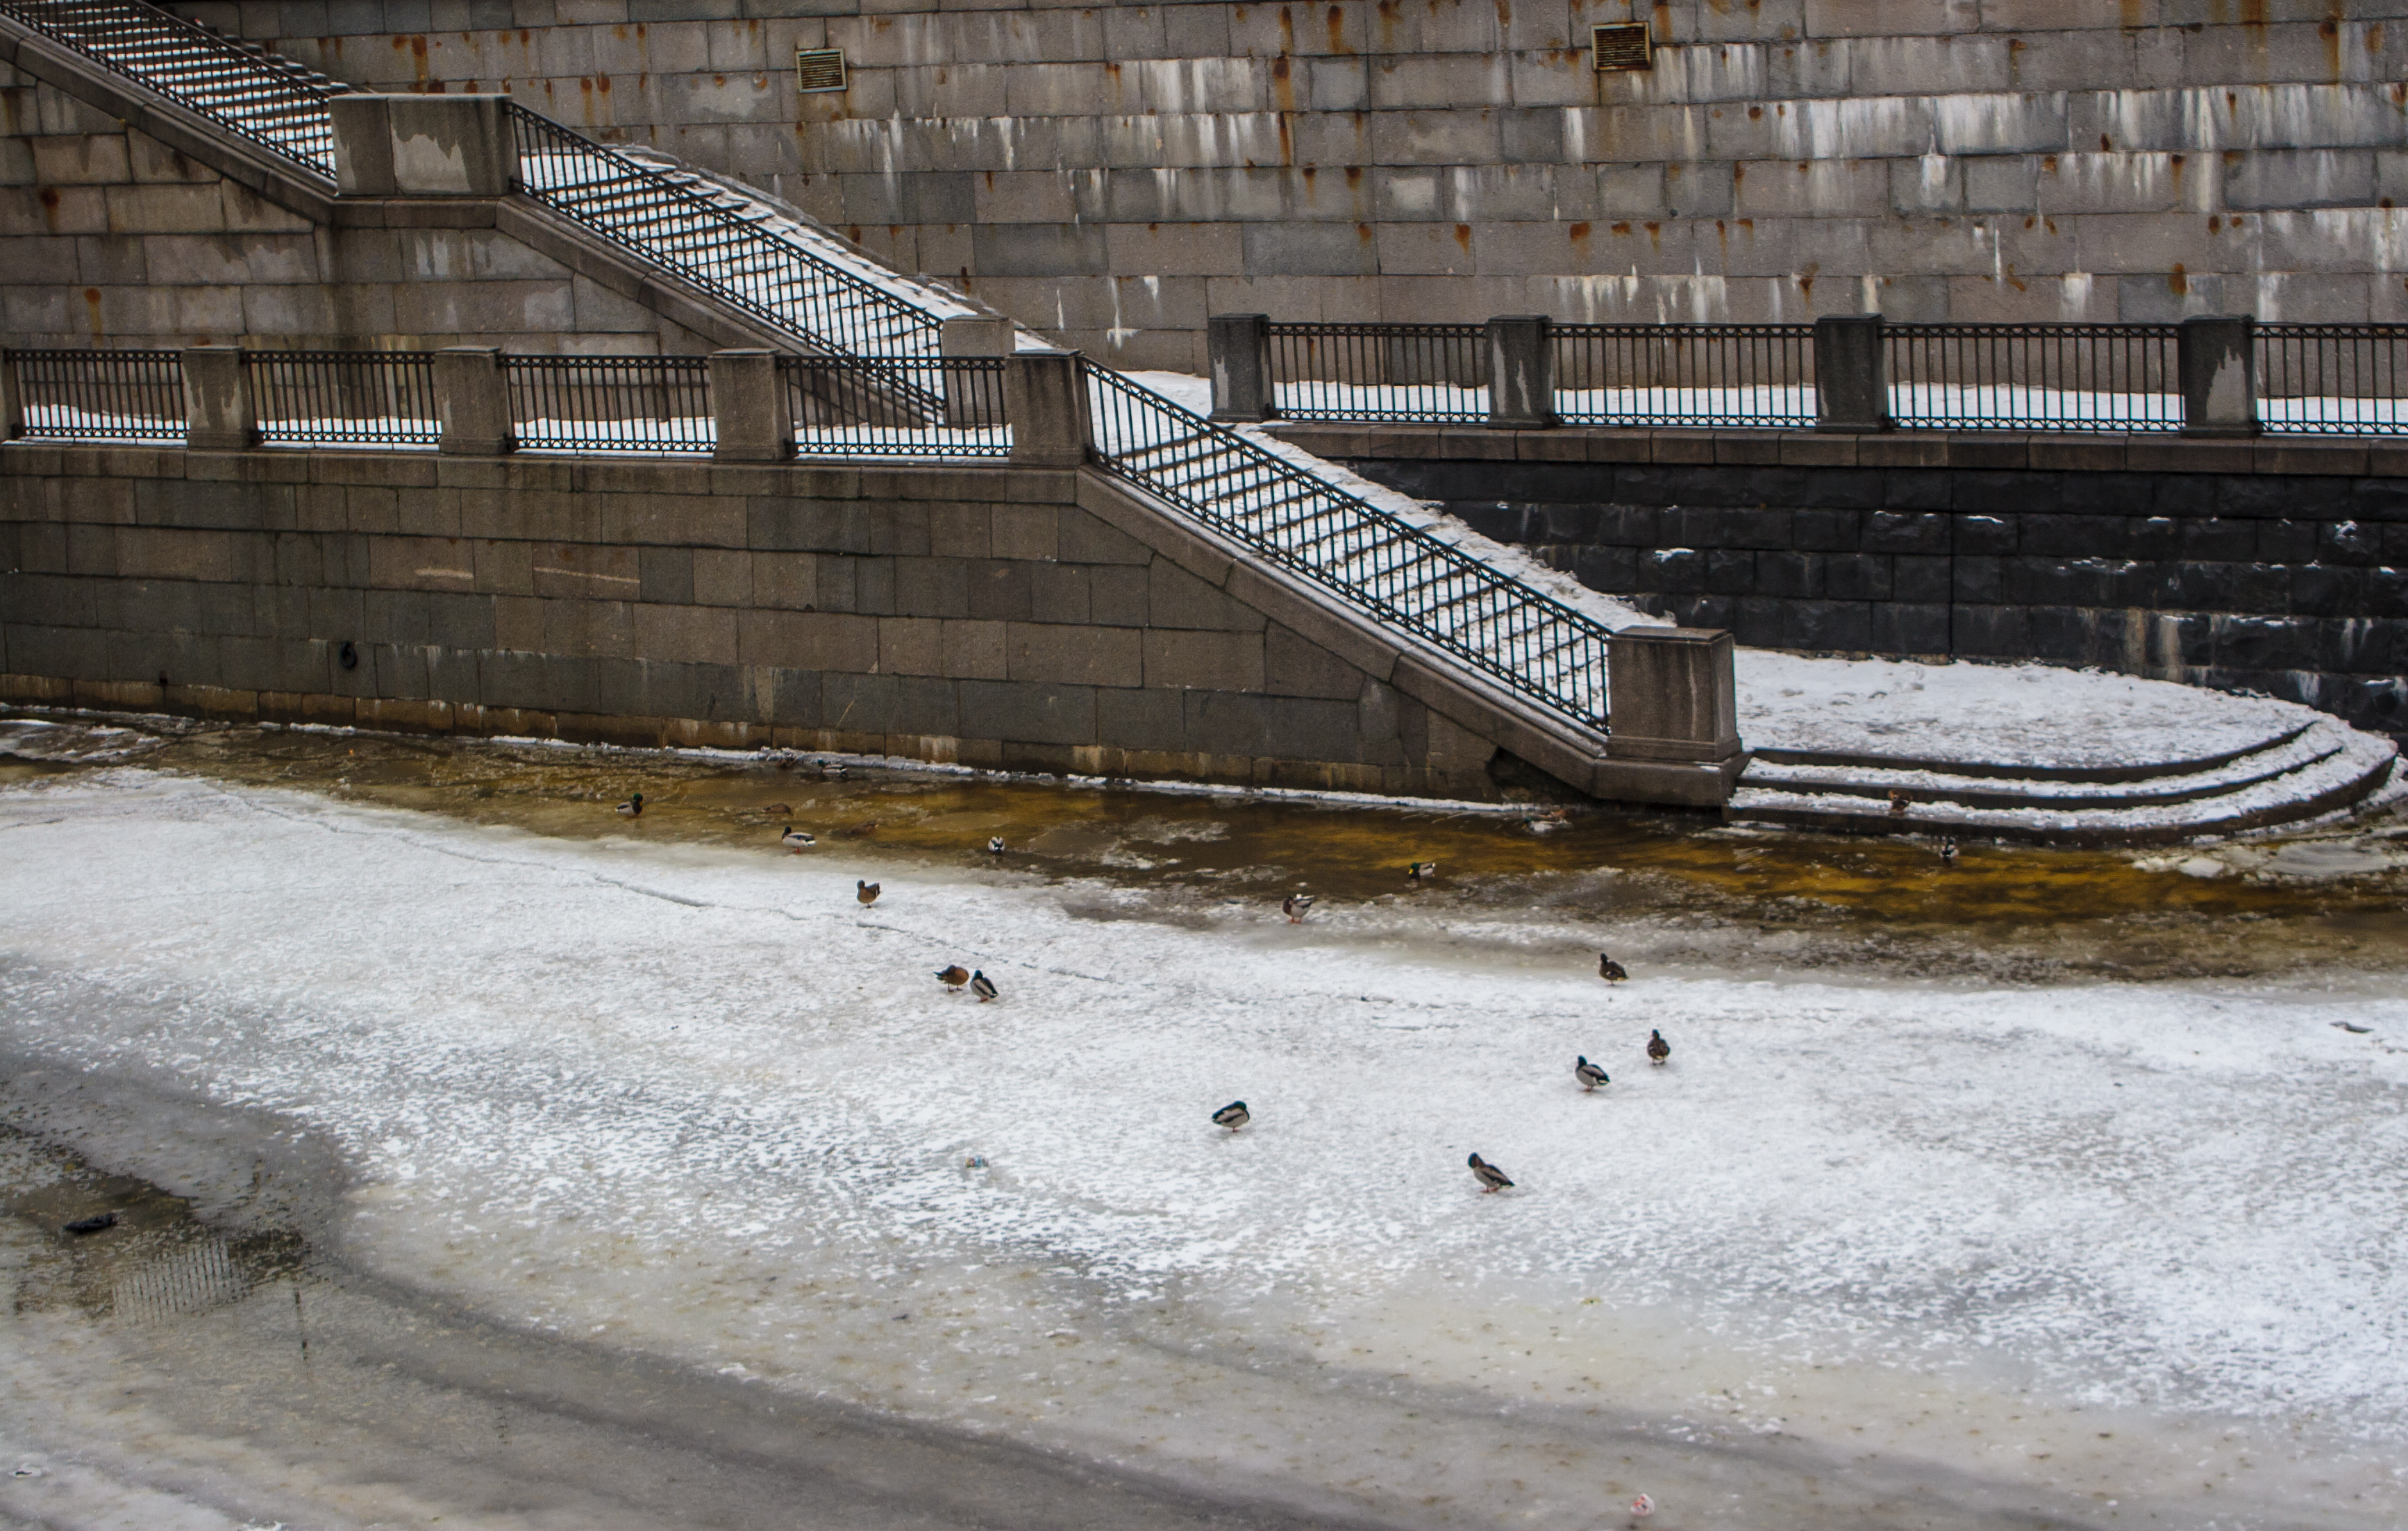
images, water, wood, road surface, freezing, brick, brickwork, snow, metal, font, city, bridge, winter, concrete, soil, stadium, facade, asphalt, steel, girder bridge, stairs, roof, handrail, road, channel, street, sport venue, cement, grass